May Robson

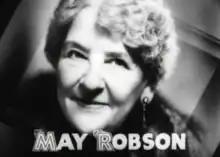
Trailer for "Broadway to Hollywood" (1933)

Mary Jeanette Robison (19 April 1858 – 20 October 1942), known professionally as May Robson, was an Australian-born America-based actress whose career spanned 58 years, starting in 1883 when she was 25. A major stage actress of the late 19th and early 20th centuries, she is remembered for the dozens of films she appeared in during the 1930s, when she was in her 70s.